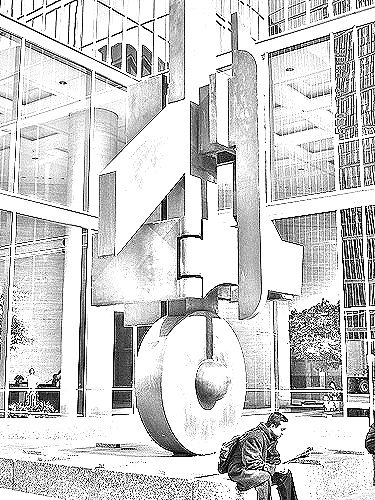
Portrait style: Sketch Portrait